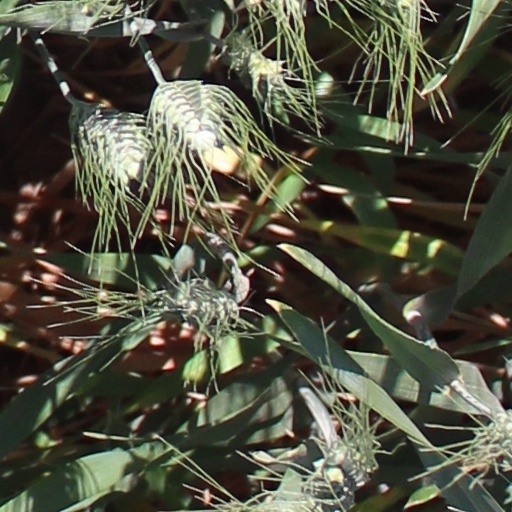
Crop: wheat